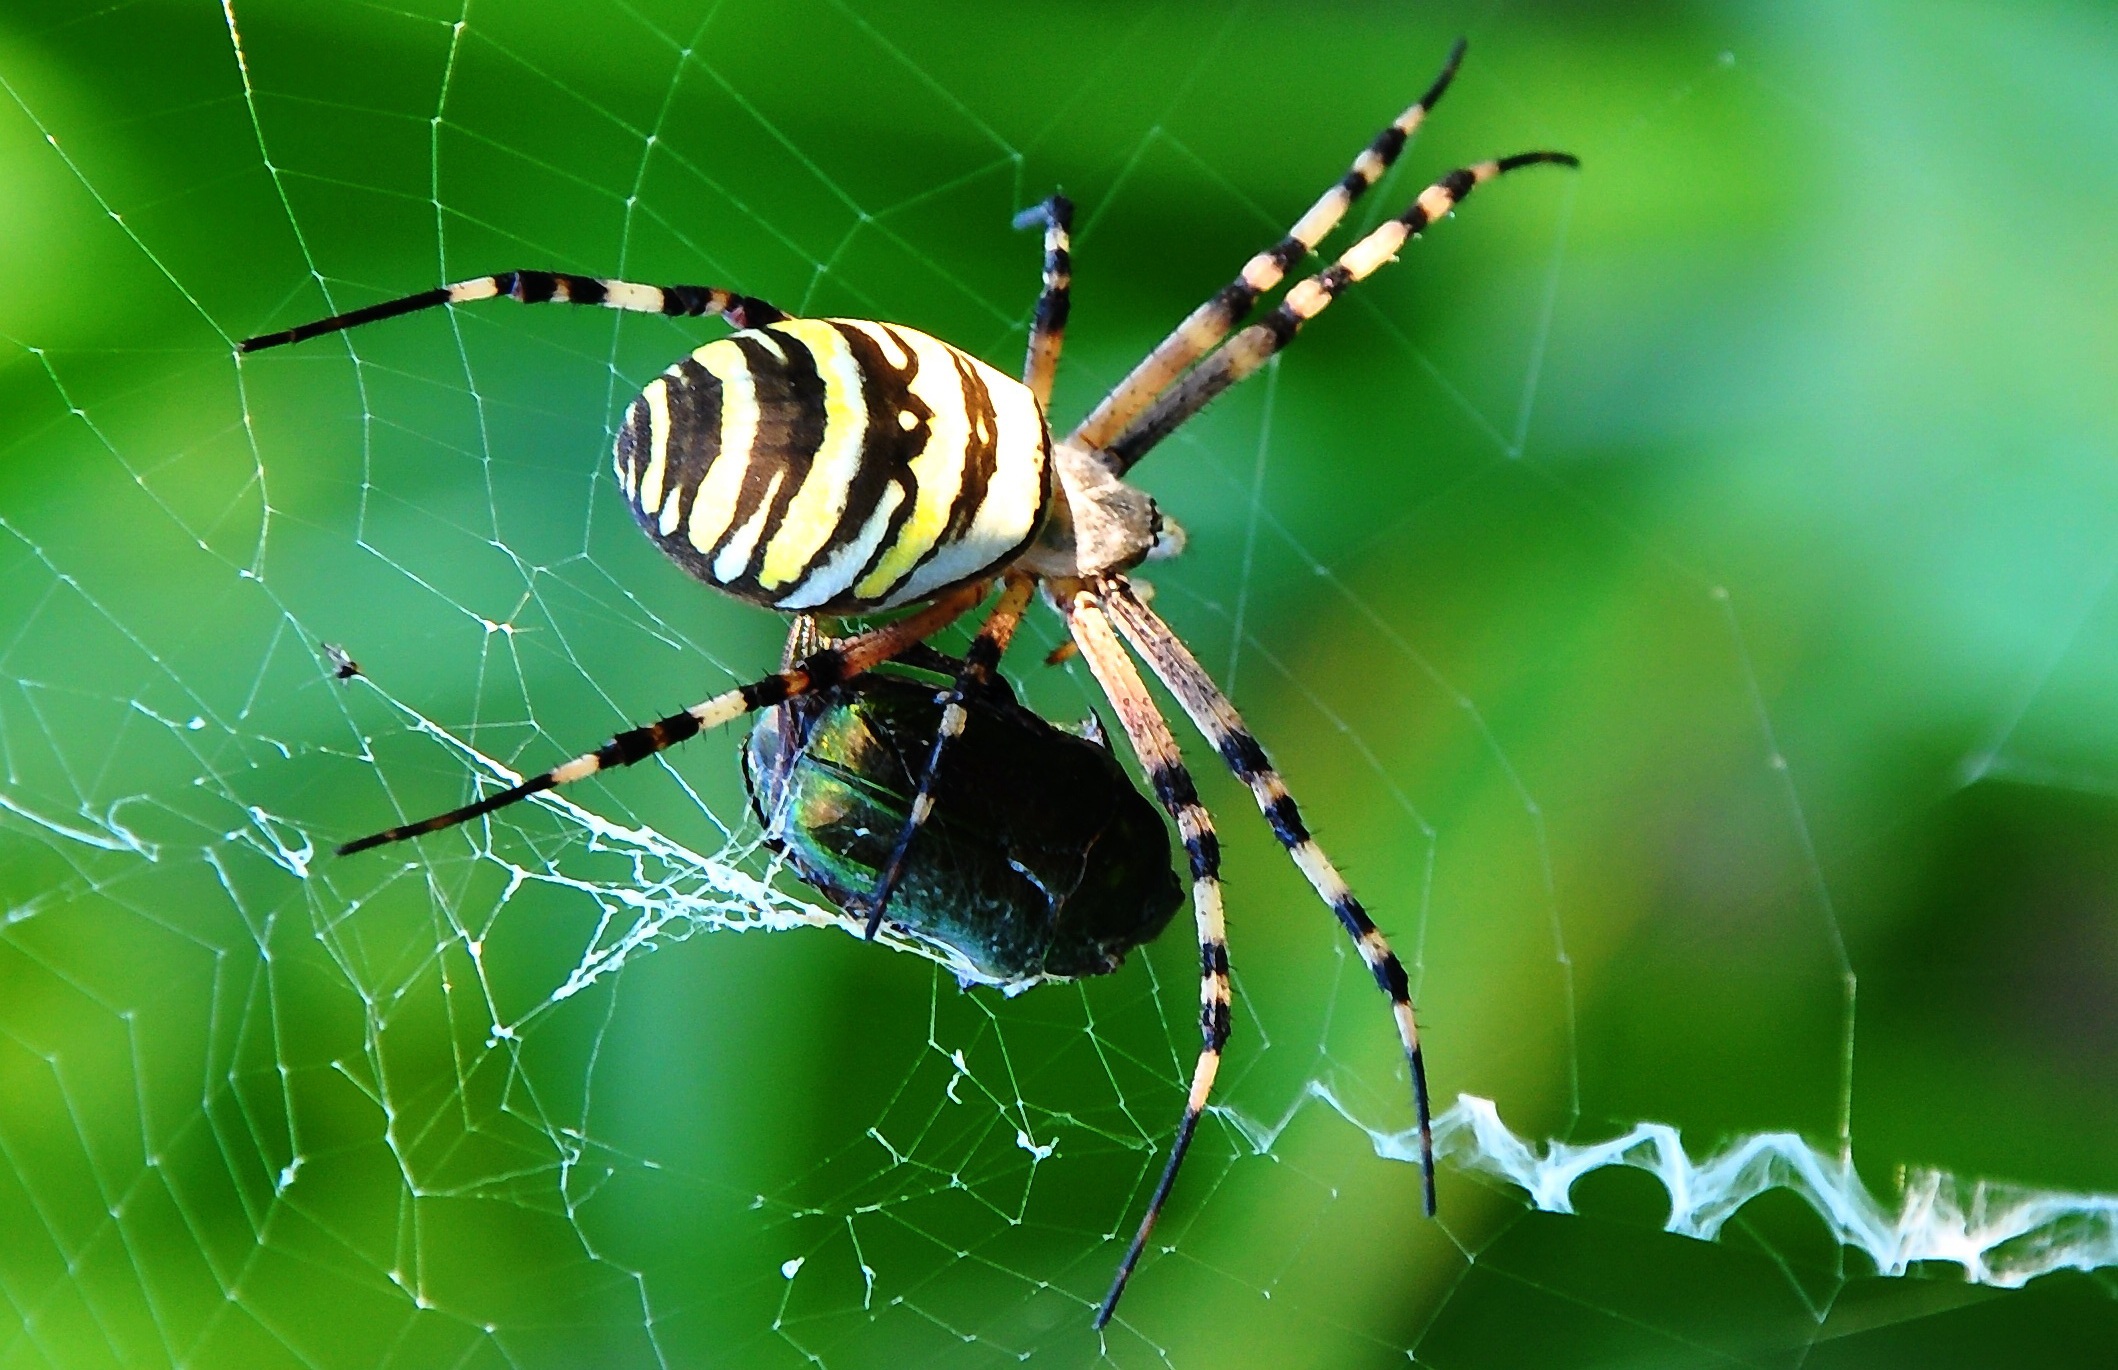
nature, photography, green, insect, fauna, invertebrate, spider web, close up, spider, arachnid, argiope, macro photography, arthropod, european garden spider, araneus, orb weaver spider, yellow garden spider, booty, tigrisp k